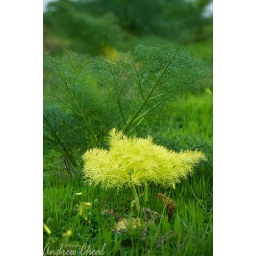
Bizarre light green bushes near the salt lake at Larnaca